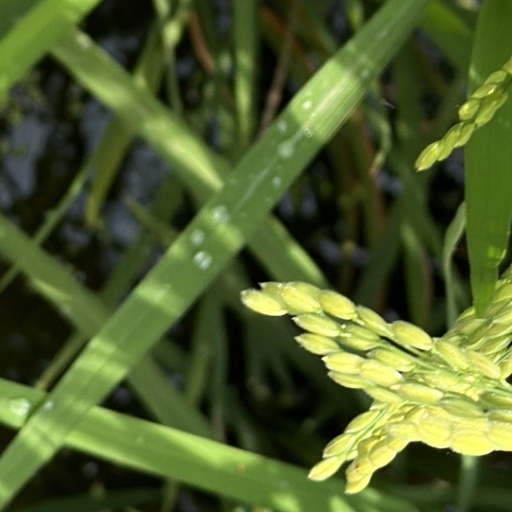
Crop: rice